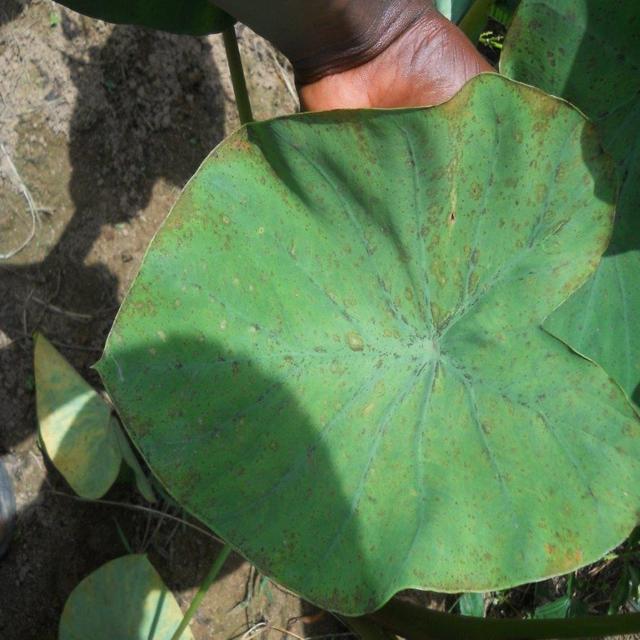
Label: Healthy